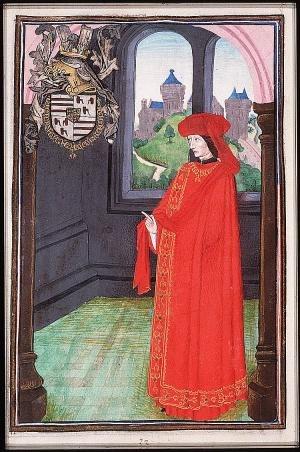
Jean de Croÿ seigneur de Chimay et de Tours-sur-Marne, était un homme d'État au service des ducs de Bourgogne.